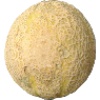
Label: Cantaloupe 2